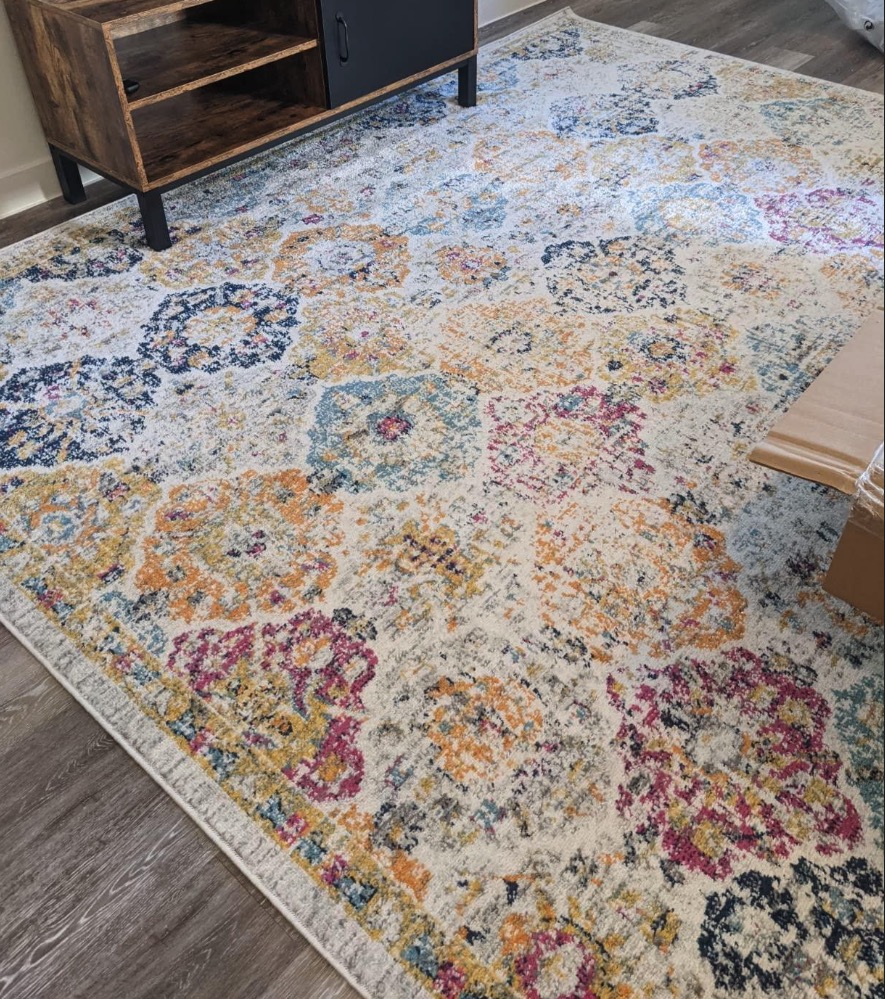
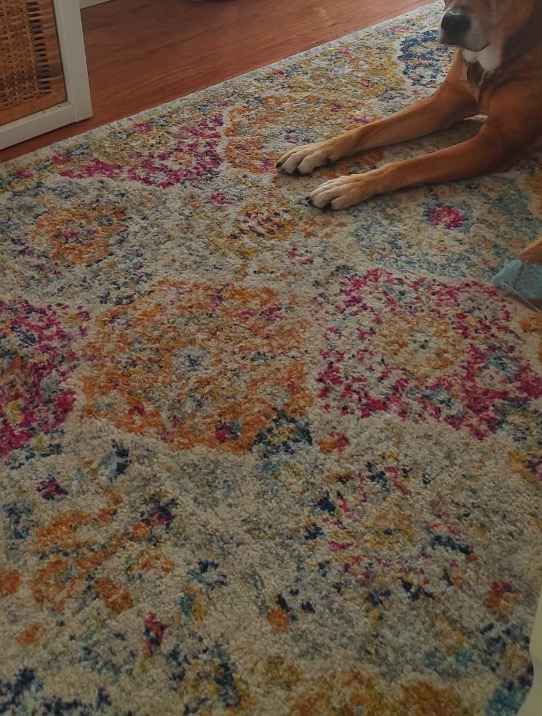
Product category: misc
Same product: yes